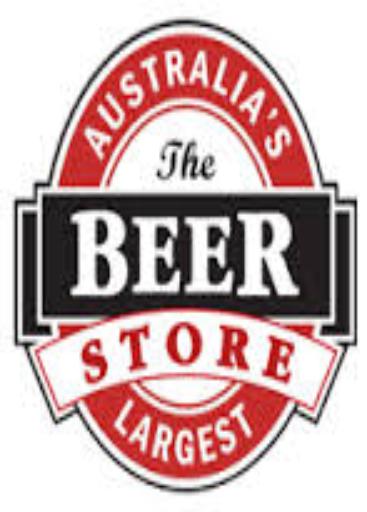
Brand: Magners Irish
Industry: Food